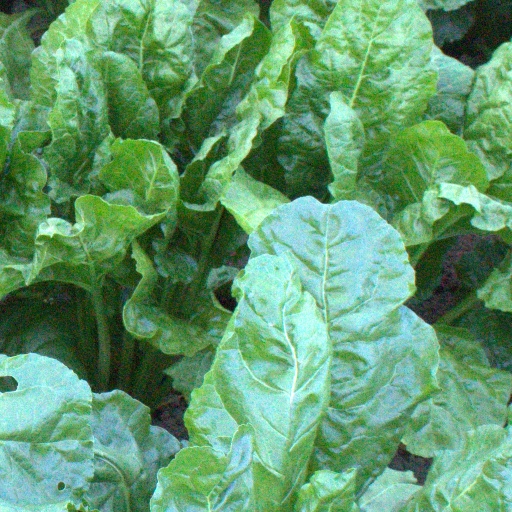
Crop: sugar beet